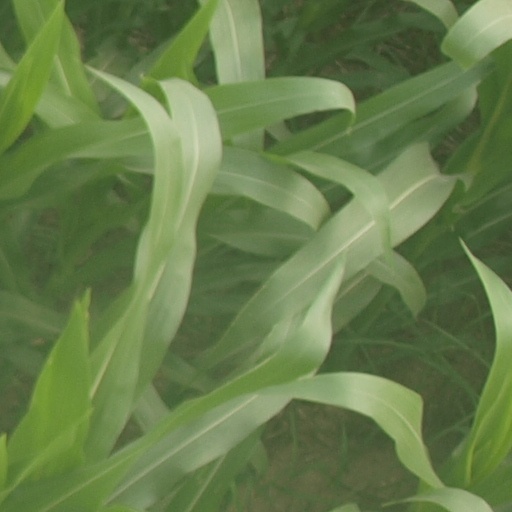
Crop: maize; corn